Mercury Commuter

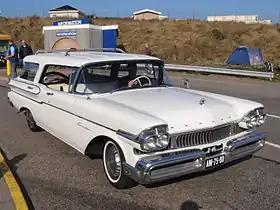
1957 Mercury Commuter 4-door (with four headlight "Quadri Beam" option)

The Mercury Commuter is a full-size station wagon that was produced by Mercury from 1957 until 1968. When introduced for the 1957 model year it was priced below Mercury's other two new full size wagons as a part of the Mercury Monterey series, alongside the mid-range Voyager and the top-level Colony Park. In 1957 the same Lincoln Y-Block V8 that was standard equipment on the Mercury Turnpike Cruiser was optional equipment on the Commuter. From 1957 until 1960 all Mercury station wagons were hardtops, and also offered a rear window that retracted into the tailgate that was not offered on Ford branded station wagons.